Succession to the Danish throne

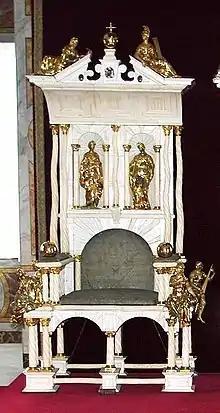
Denmark's anointing throne

The Danish Act of Succession, adopted on 5 June 1953, restricts the throne to those descended from Christian X and his wife, Alexandrine of Mecklenburg-Schwerin, through approved marriages. By a change in the law in 2009, succession is governed by absolute primogeniture.